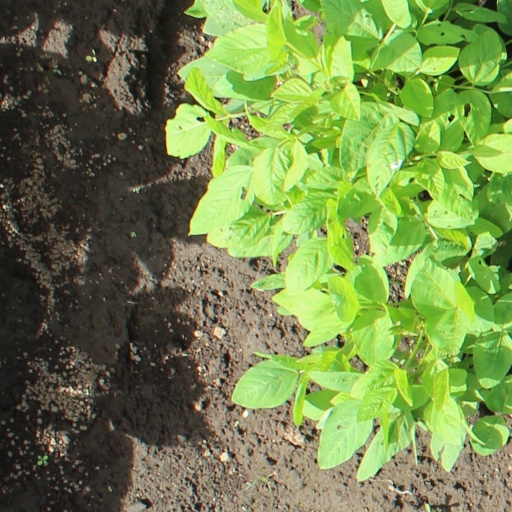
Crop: soybean